Raijor Dal

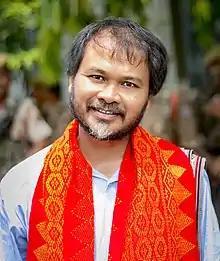
Party President, Mr. Akhil Gogoi.

The party was founded on 2 October 2021 by KMSS leader Akhil Gogoi, who at the time was in jail for his participation in the Citizenship Amendment Act protests.